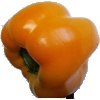
Label: yellow_pepper